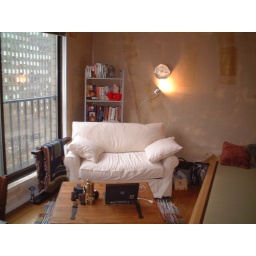
My sofa by the window